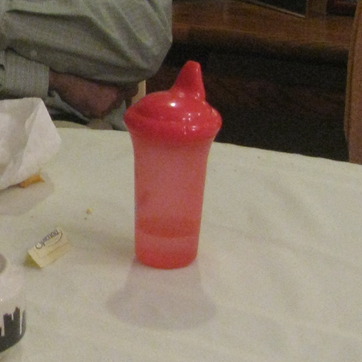
Material: plastic